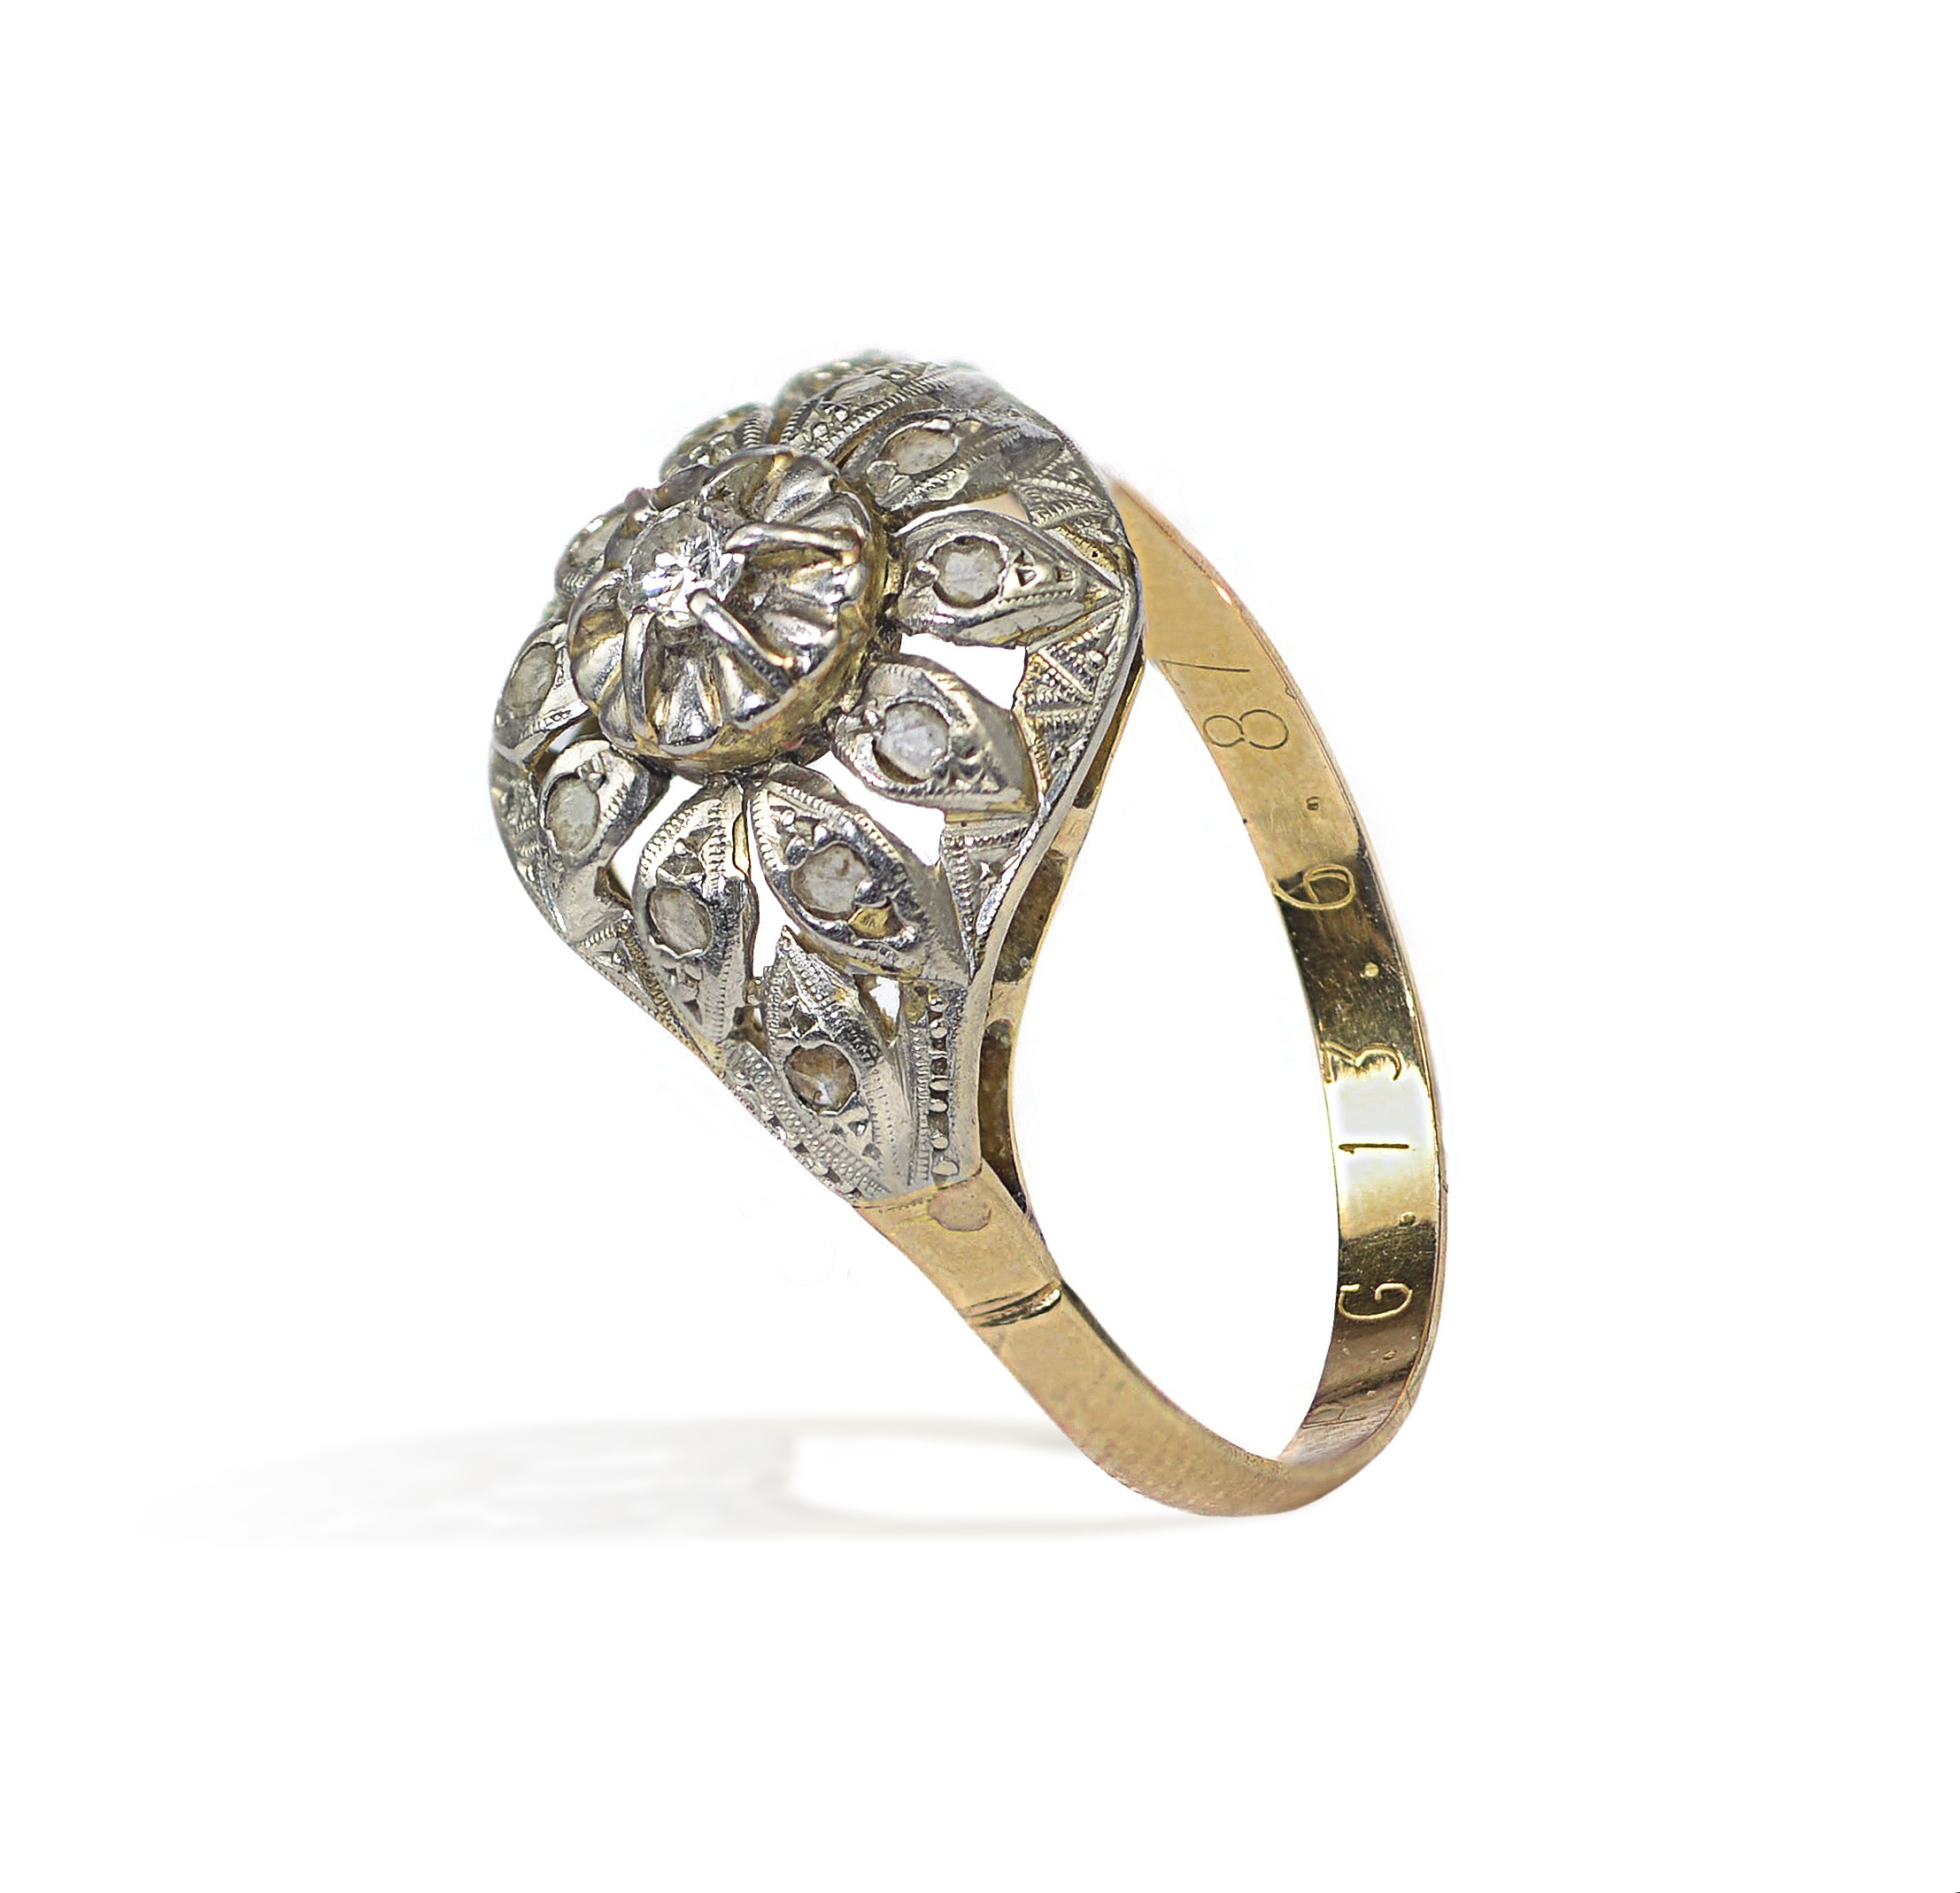
ring, metal, bangle, wedding ring, jewellery, jewel, diamond, gemstone, platinum, fashion accessory